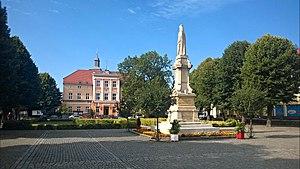
Mieszkowice [mʲɛʃkɔˈvʲiʦɛ] est une ville de la voïvodie de Poméranie occidentale, dans le nord-ouest de la Pologne. Elle fait partie du powiat de Gryfice.